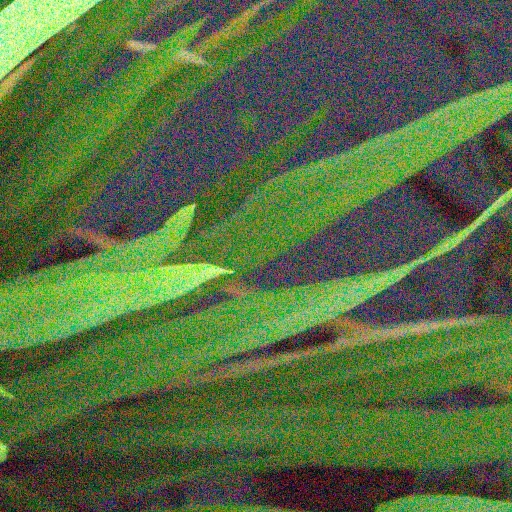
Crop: rice